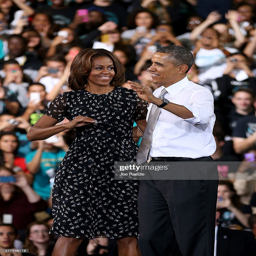
politician stands with politician after speaking during an event .